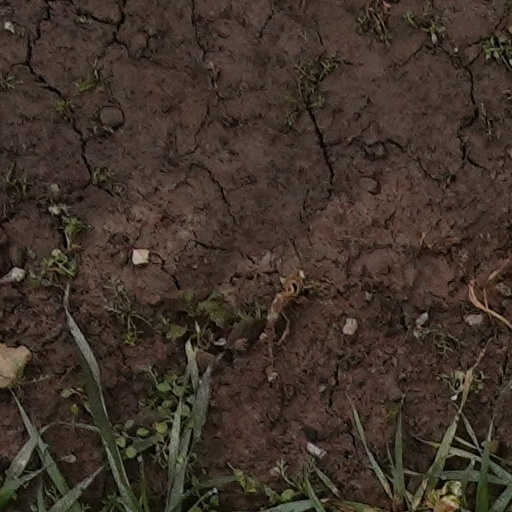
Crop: wheat